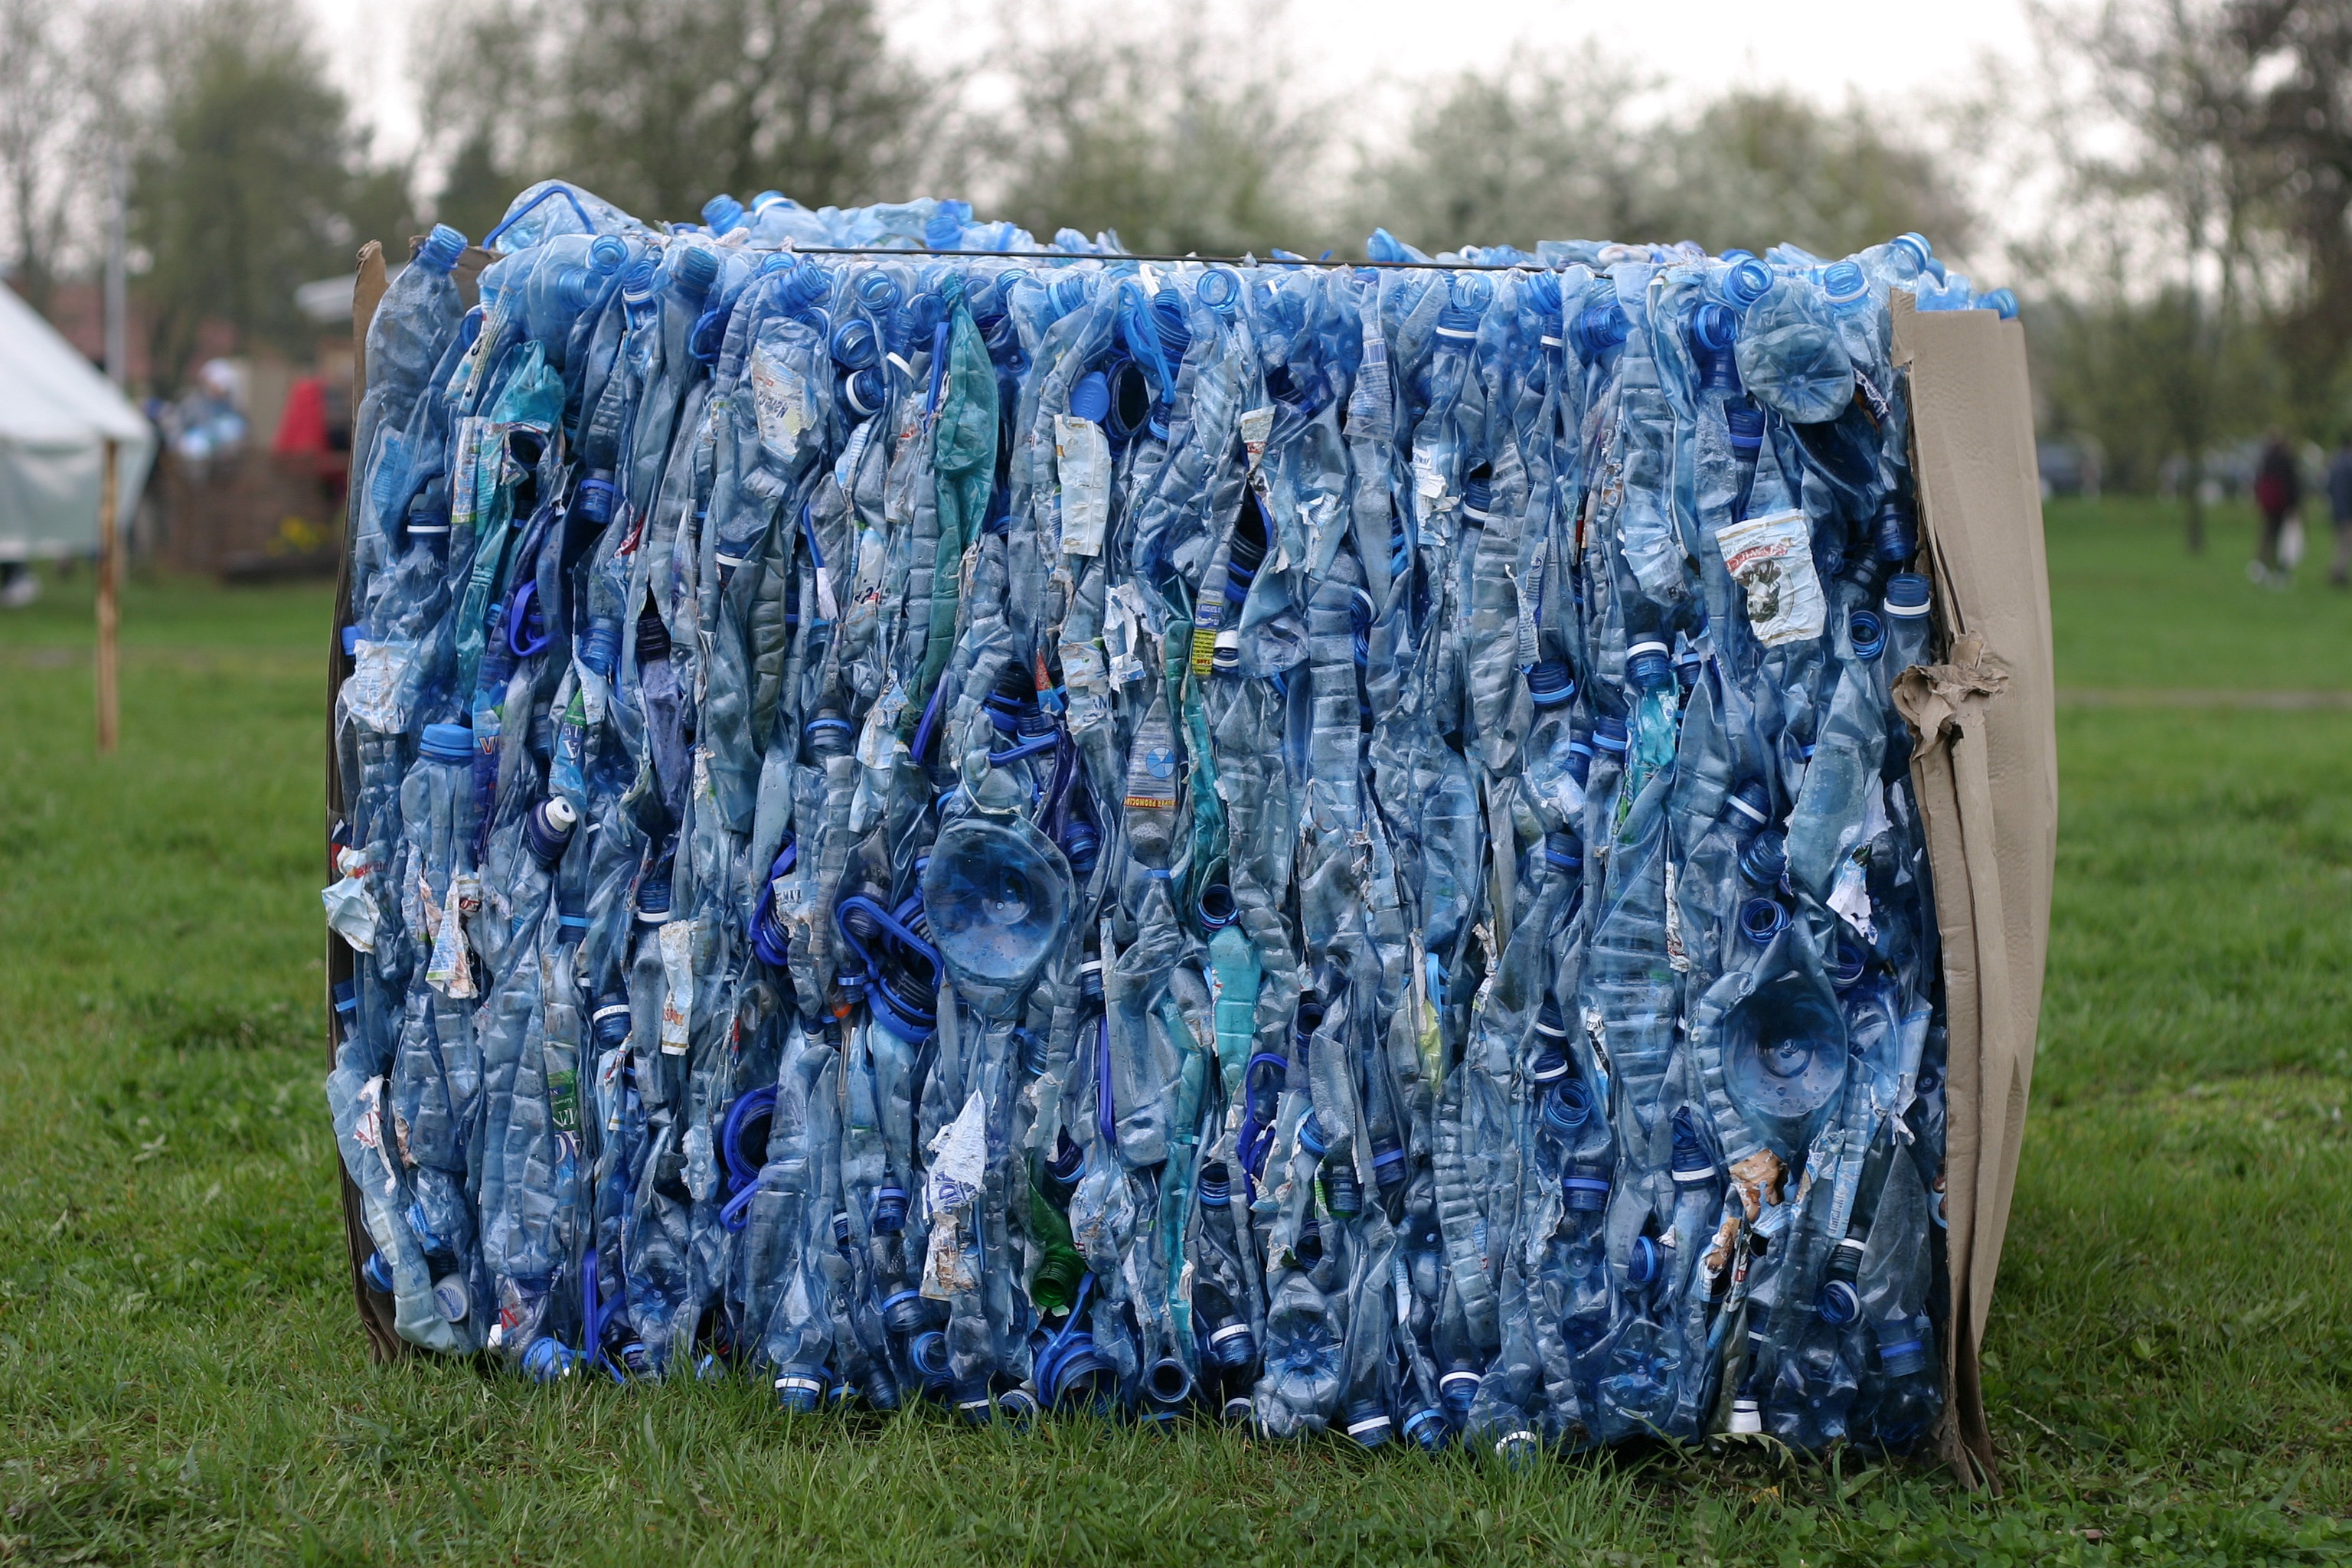
lawn, plastic, recreation, blue, basket, art, shooting, sports, waste, garbage, games, recycling, processing, paintball, plastic bottles, by participating in, the purity of the, outdoor recreation, shooting sport